Valentina (Philippine comics)

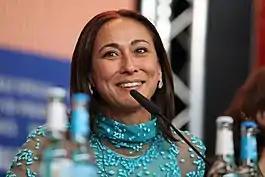
Cherie Gil was mistakenly cited in various sources as one of the actress who portrayed Valentina but actually played Valentina's daughter, Valentine, in the 1994 film "Mars Ravelo's Darna! Ang Pagbabalik".

Valentina is a serpent queen with a same likeness to the Gorgon Medusa of the Greek mythology, and with this, she has the ability to control all types of snake as well as communicate with them. One of her defining feature is her venomous snakes on her head that she uses to attack enemies and their bite is lethal just like a viper. As a snake goddess, she has an army of snakes that she uses to execute her plan to destroy humankind. She can also change in different forms.